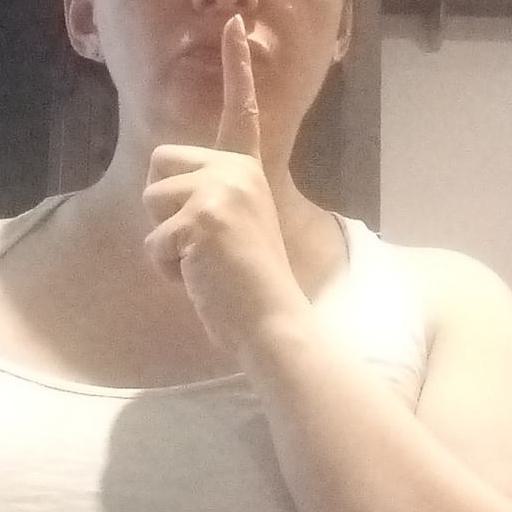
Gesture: mute